Uncontrolled (album)

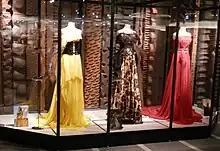
Two dresses from "Only You" and one from "Hot Girls" on exhibit.

"Uncontrolled" features the largest number of MVs in Amuro's career: seven MVs from singles, and the remaining four of the new tracks. "Get Myself Back" was shot at her birthplace, Okinawa, and was the first video of hers to be shot there. The location was chosen to express the sentiment of the song. "Only You" was directed by American director Thomas Kloss. The music video for "Only You" was shot overseas, in a desert near Los Angeles. "In the Spotlight (Tokyo)"'s music video was shot with the concept of "making Tokyo a gigantic dance floor," with scenes of the Shuto Expressway, the pedestrian scrambles in Shibuya, Tokyo Skytree and Tokyo Tower featured in the video. "Let's Go" features scenes shot with a high-speed camera that revolved about Amuro while she was performing the song.